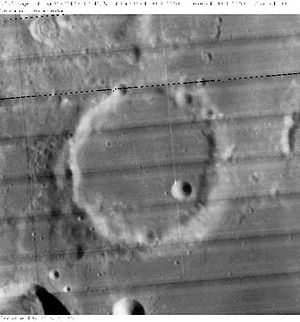
Cook (månekrater)
Cook er et nedslagskrater på Månen. Det befinder sig på Månens forside og er opkaldt efter den engelske opdagelsesrejsende James Cook.